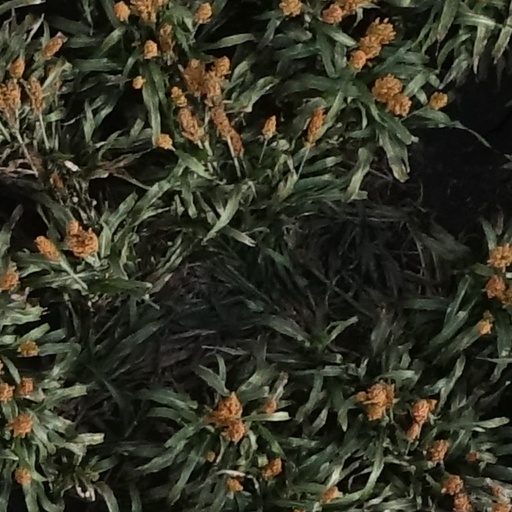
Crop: sorghum